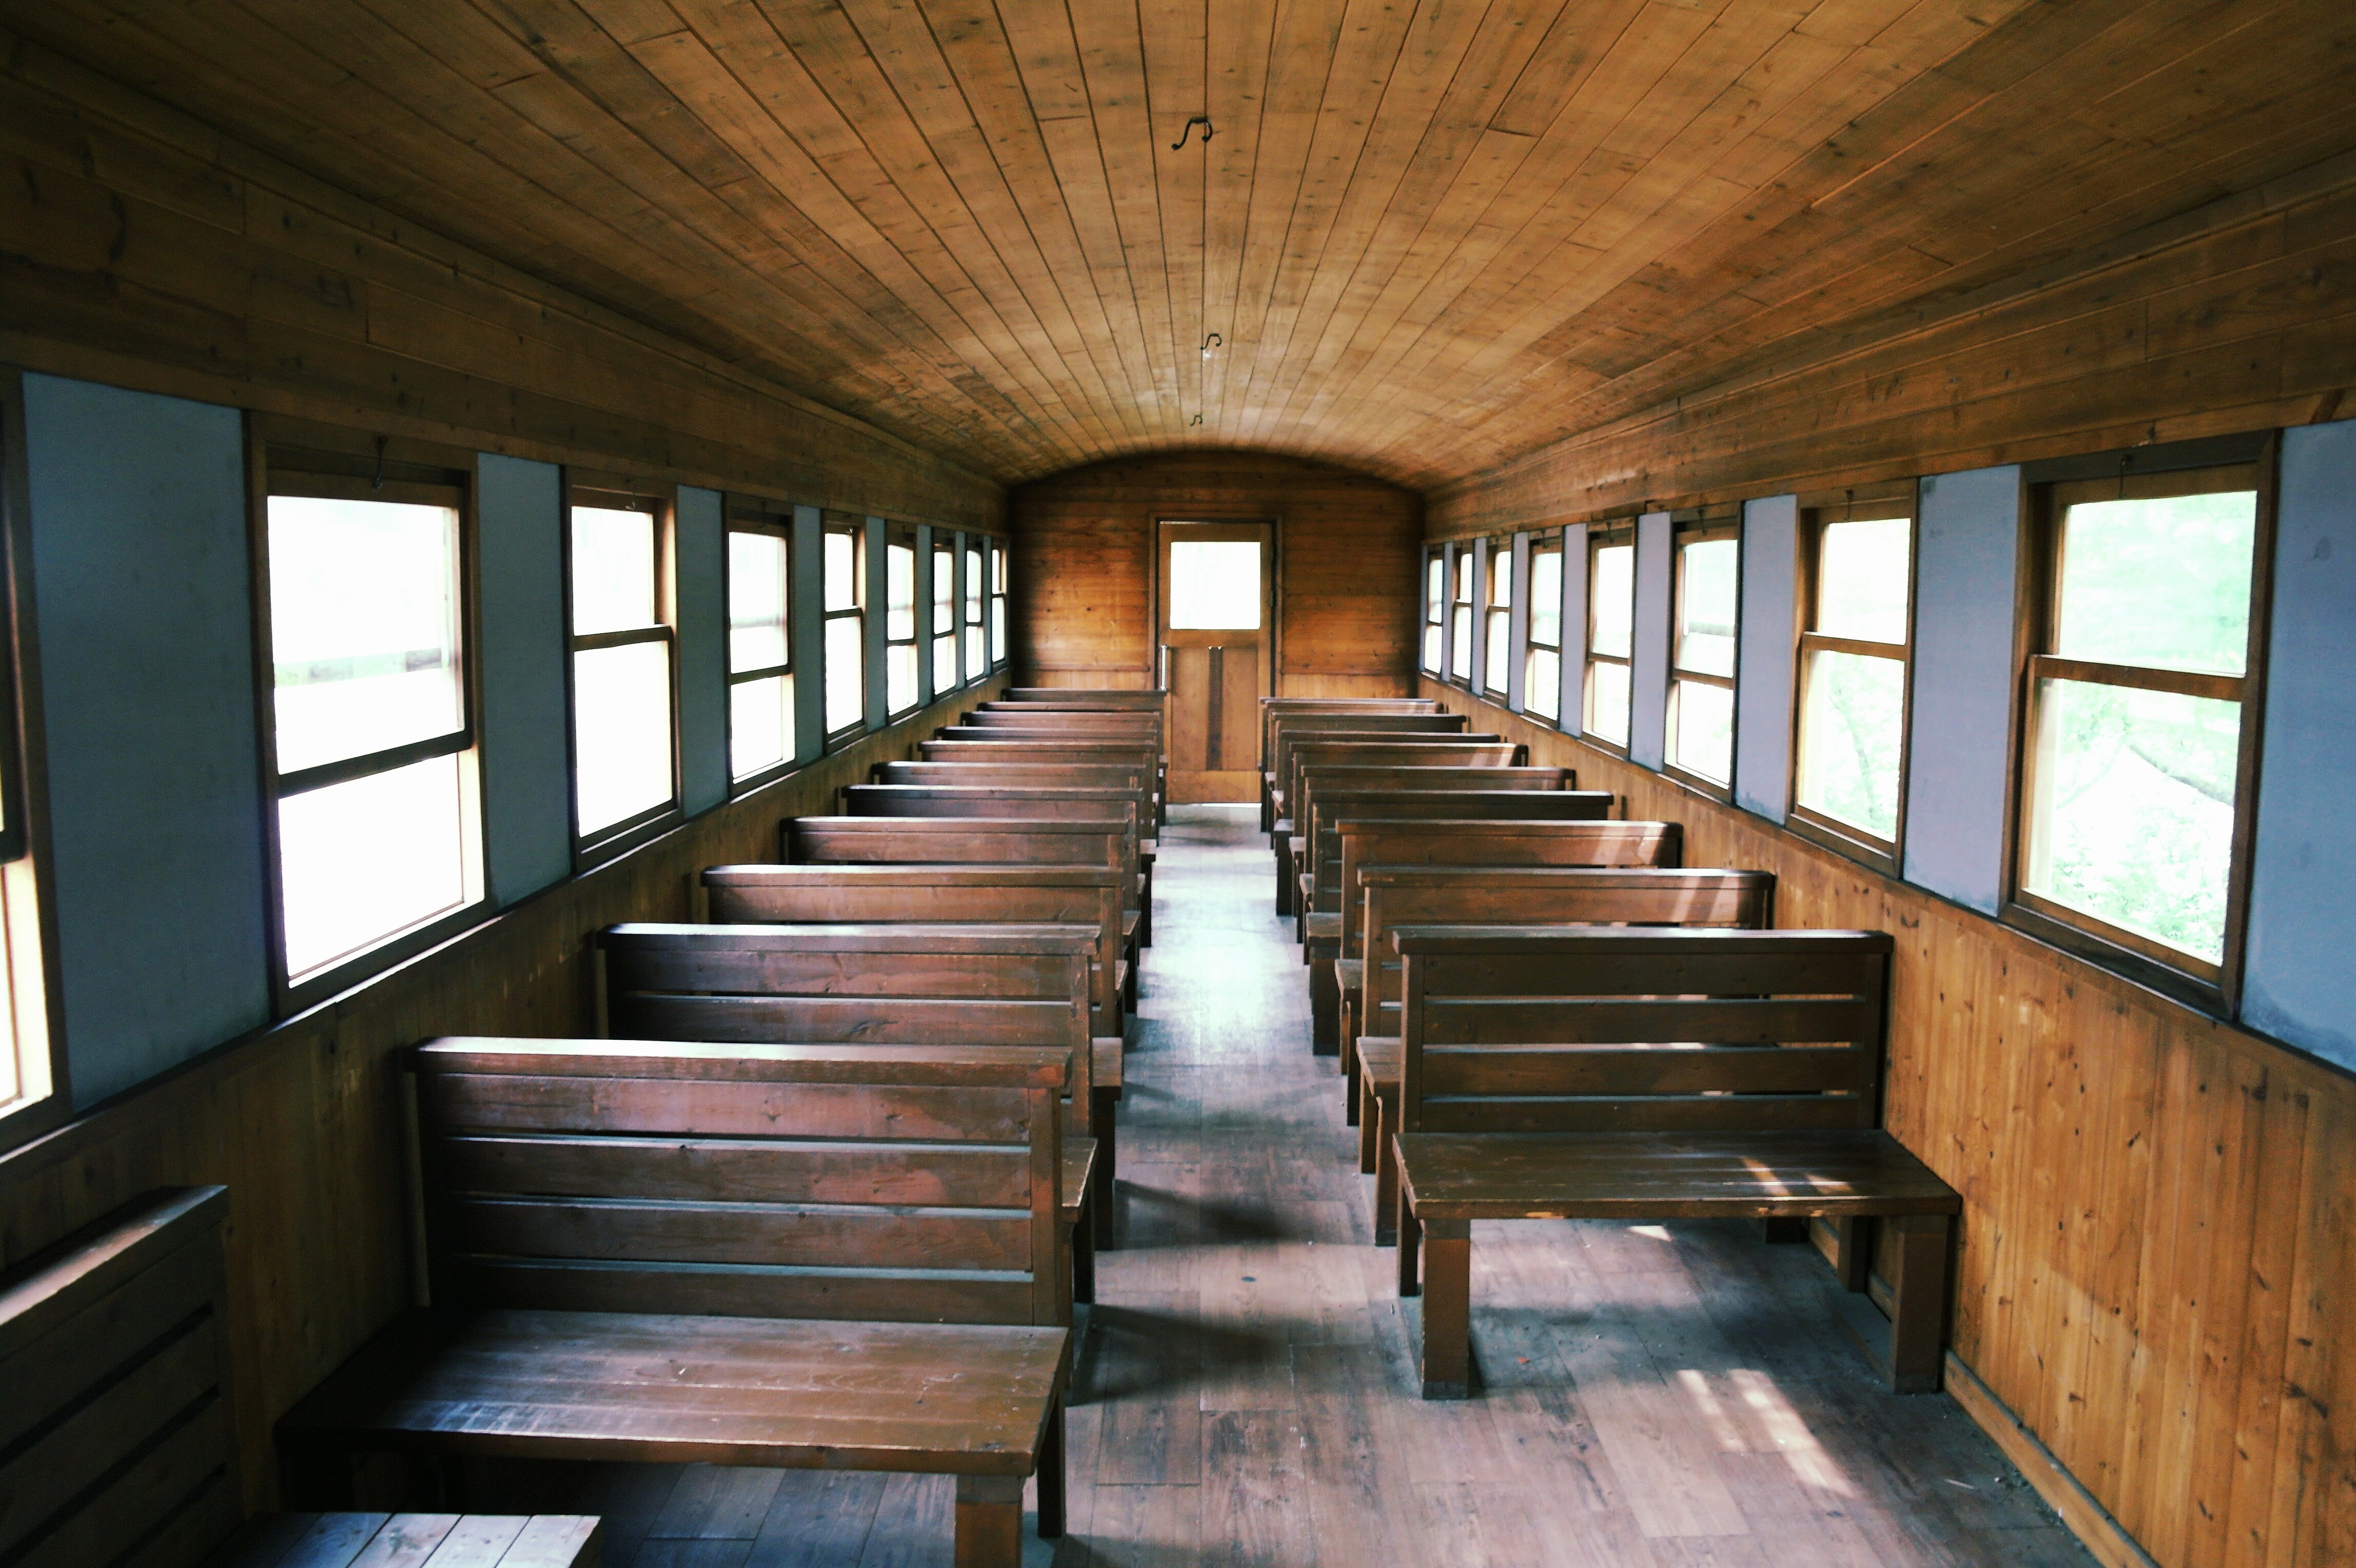
landscape, nature, book, winter, architecture, wood, trail, antique, house, lake, old, home, train, solitude, travel, room, interior design, loneliness, break, classic, estate, log cabin, pause, props, but, i think, once upon a time, this star, the old, train inside